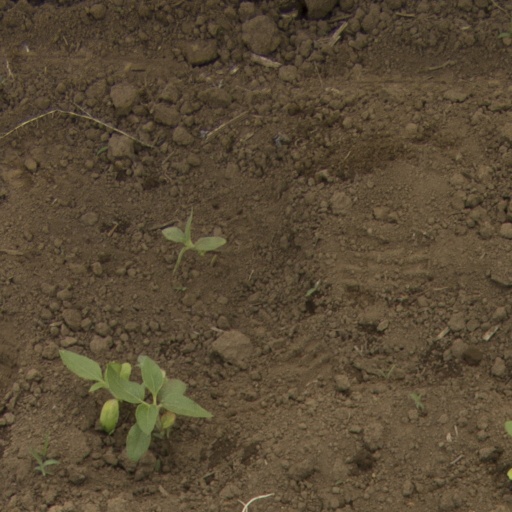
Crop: Jerusalem artichoke